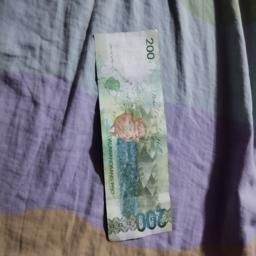
Label: 200_Back